Sentimental ballad

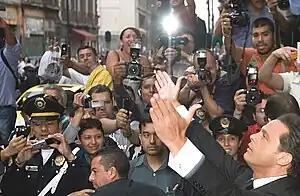
Luis Miguel in Mexico City

Latin ballad refers to the ballad derived from bolero that originated in the early-1960s in Latin America and Spain.